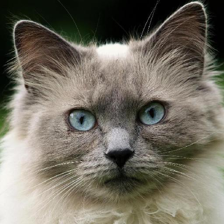
Label: animals